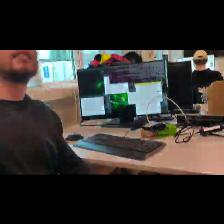
Label: Human